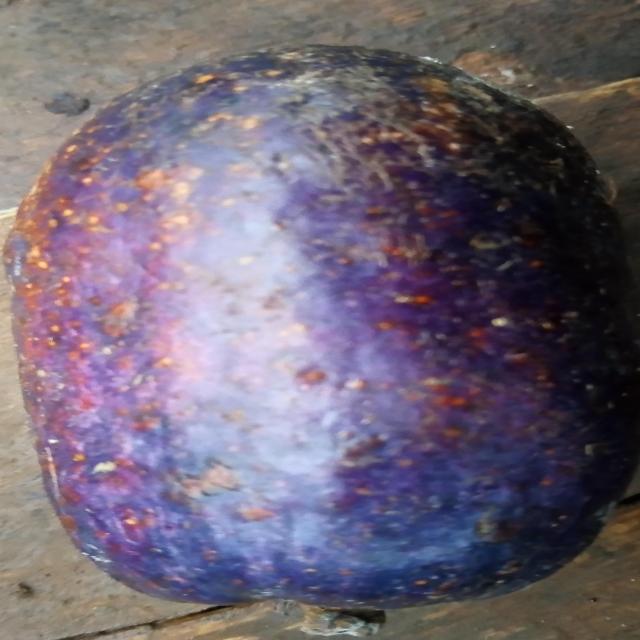
Plum grade: spotted